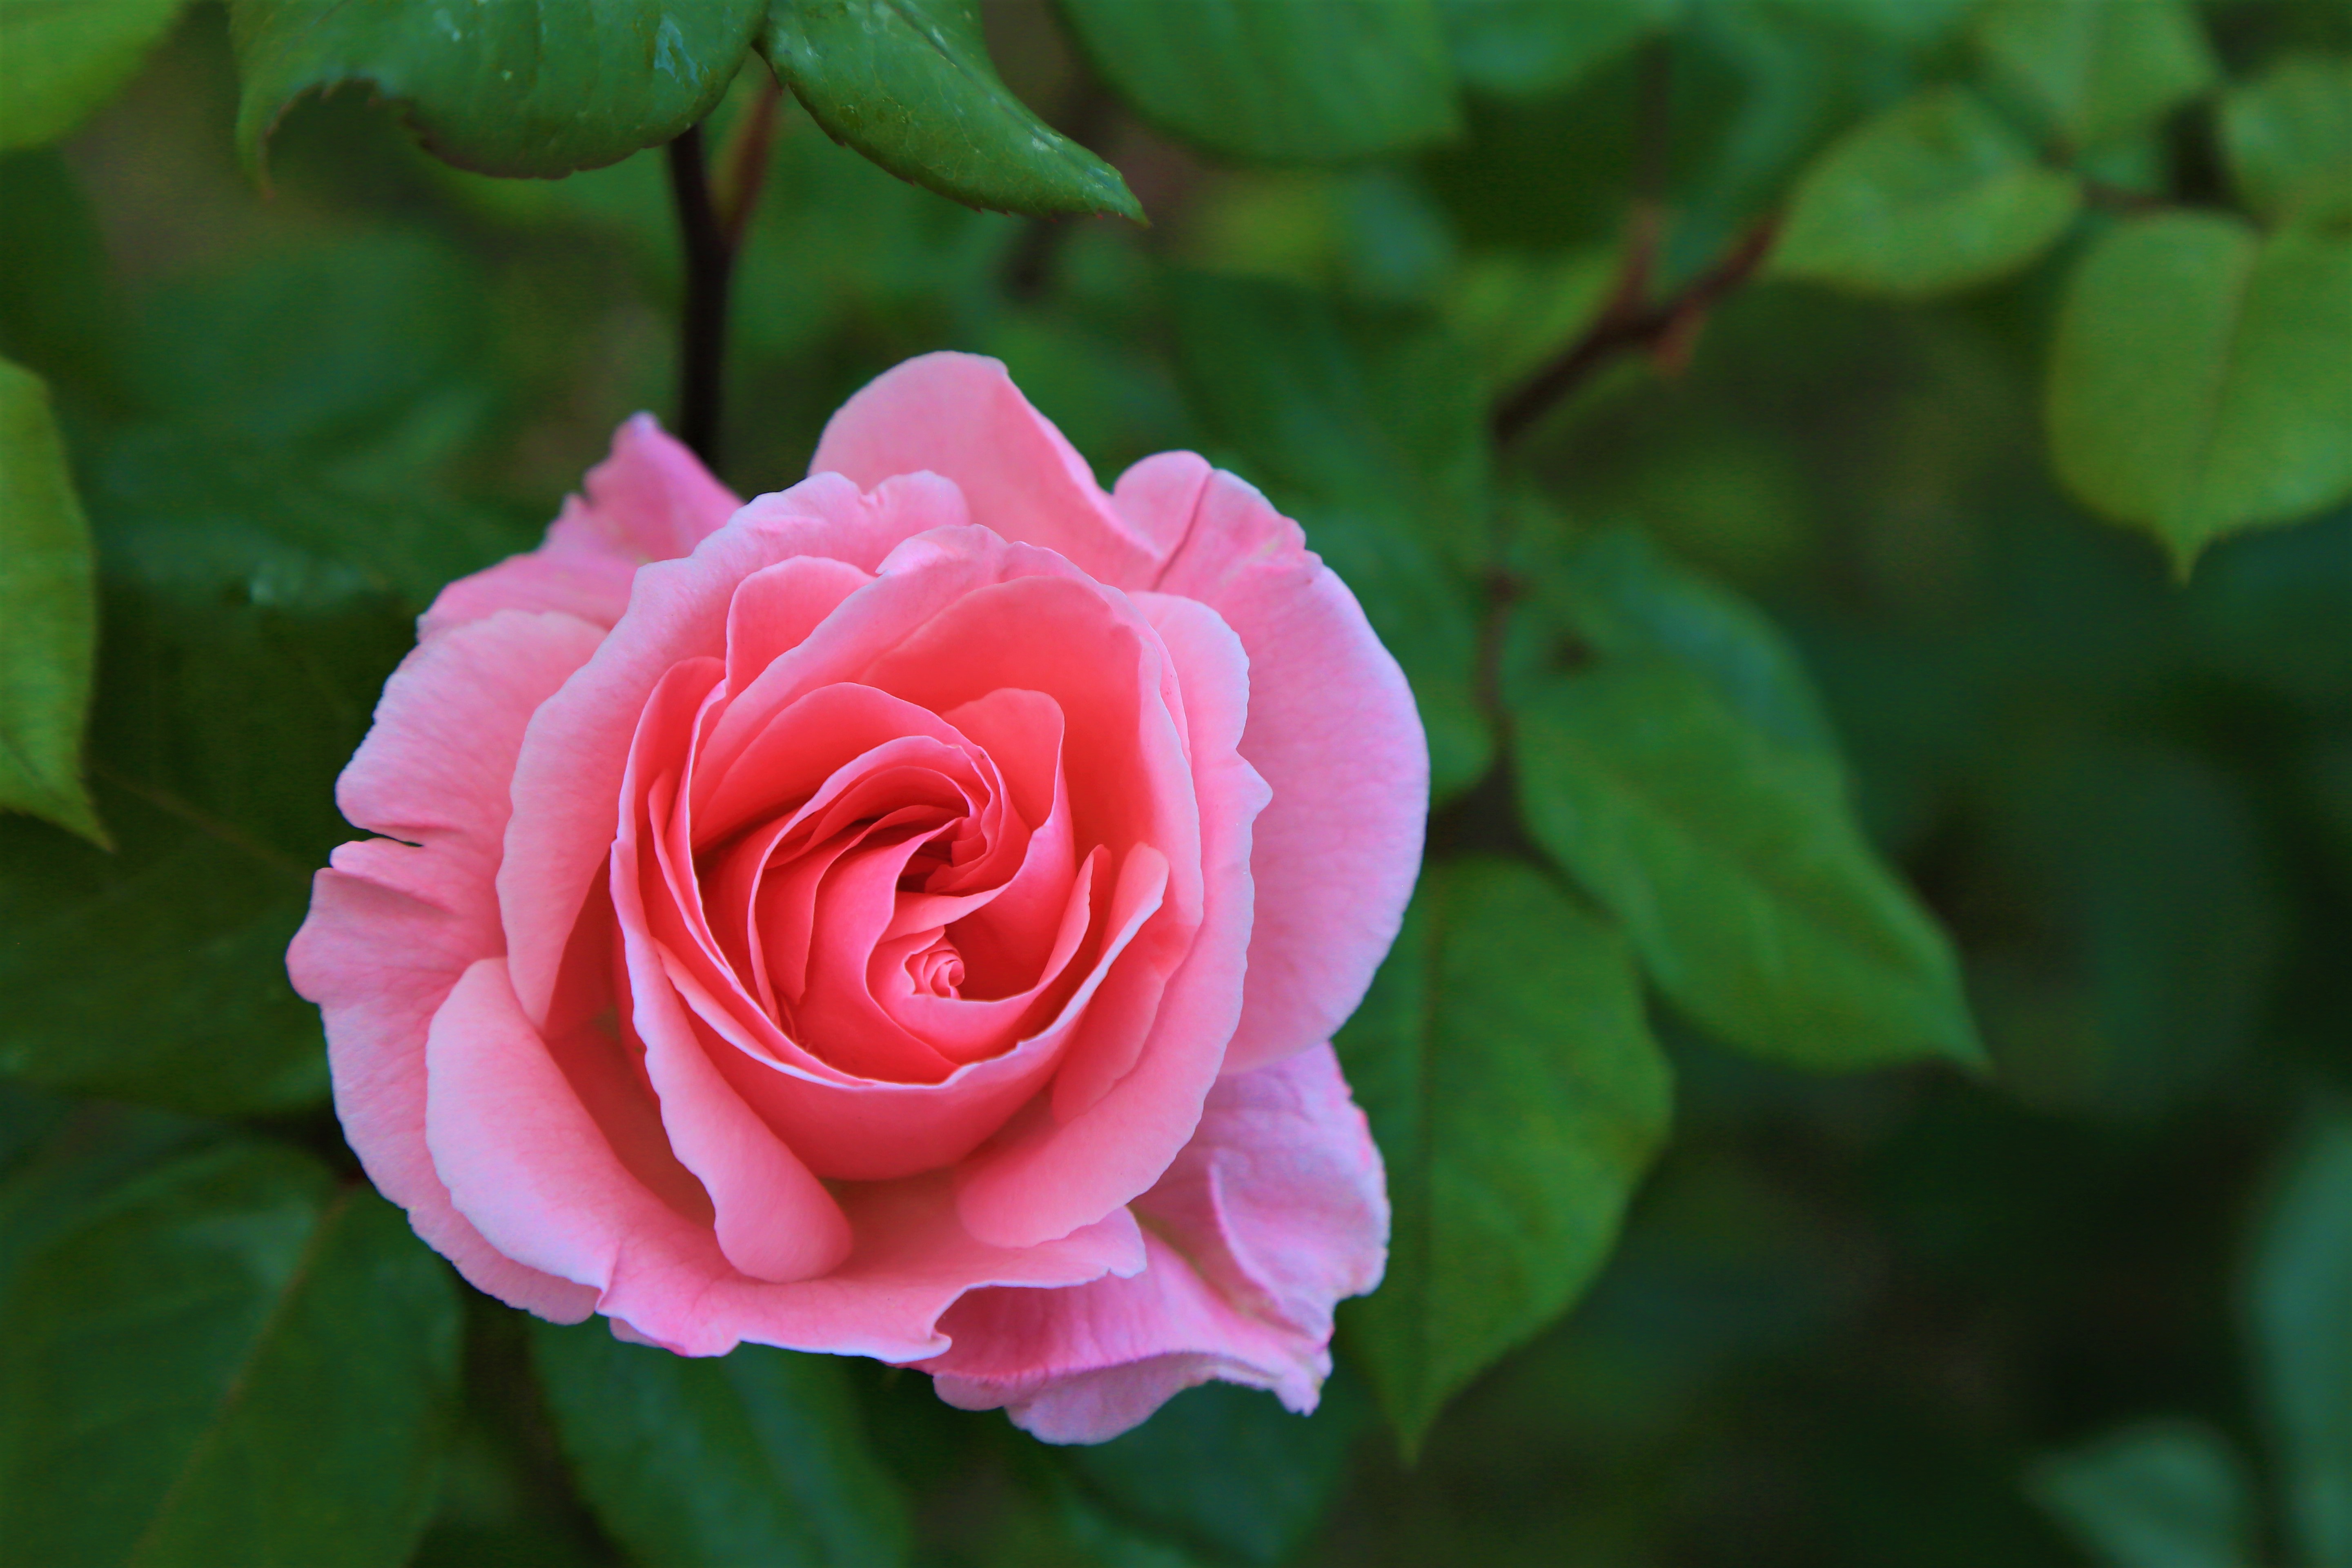
rose, spring, nature, beautiful, love, romantic, plant, color, green, pink, flower, flowering plant, Julia child rose, garden roses, petal, floribunda, rose family, rosa centifolia, leaf, botany, rose order, close up, Hybrid tea rose, camellia, china rose, plant stem, grass, photography, annual plant, japanese camellia, rosa wichuraiana, theaceae, macro photography, begonia, shrub, perennial plant, peach